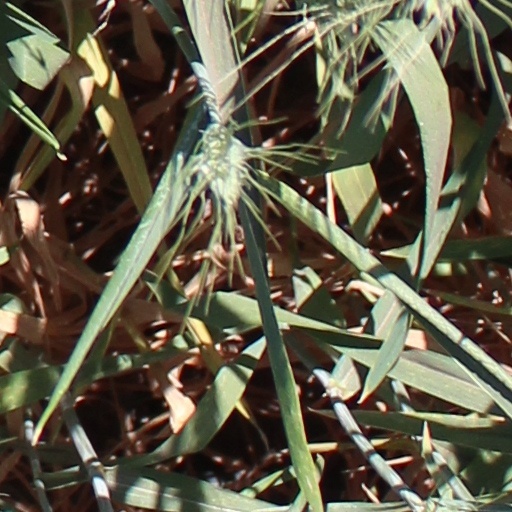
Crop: wheat